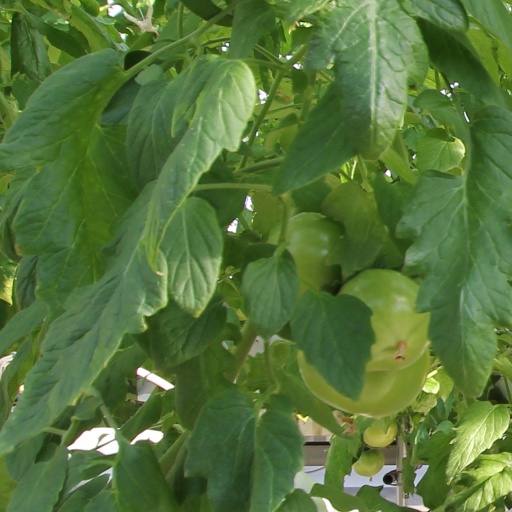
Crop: tomato